Elizabeth Hesselblad

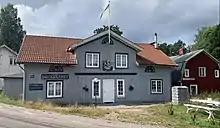
The birth house of Elisabeth Hesselblad

By 1886, she had to work to help them make ends meet. At first, she looked for work in Sweden, but eventually immigrated to the United States in 1888, where she studied nursing at Roosevelt Hospital in New York City. While there, she did home nursing, which brought her into contact with the Catholic faith of many of the poor for whom she cared. In 1896, Elizabeth decided to leave hospital work for private duty nursing. She became a nurse and companion to two teenage daughters of wealthy Catholics, the Cisneros family.